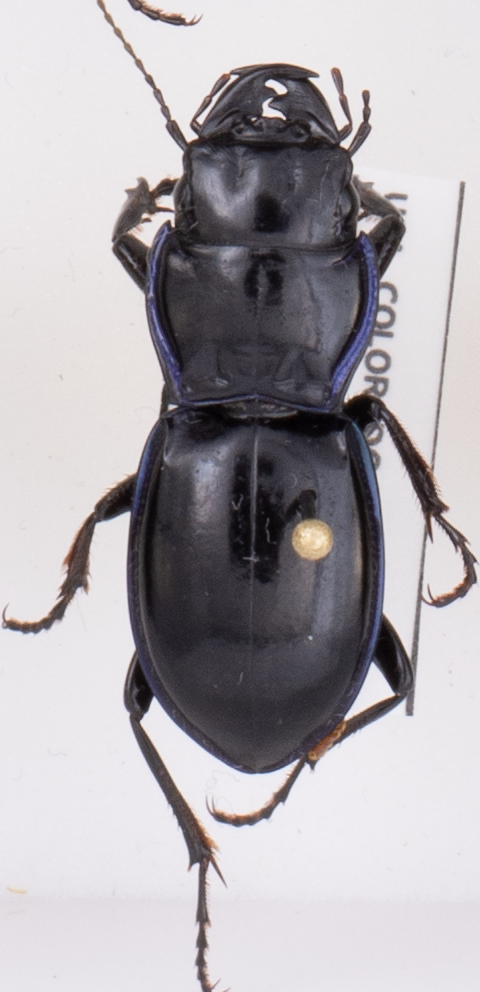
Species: Pasimachus elongatus
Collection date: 2021-06-23
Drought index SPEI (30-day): -0.244
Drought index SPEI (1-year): -0.404
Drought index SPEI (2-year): -0.728